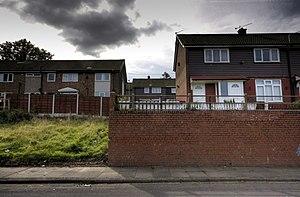
Les meurtres de la lande sont une affaire criminelle britannique des années 1960. De juillet 1963 à octobre 1965, Ian Brady et Myra Hindley assassinent cinq enfants et adolescents âgés de 10 à 17 ans. En octobre 1965, la police découvre un corps dans la maison du couple, mais n'arrête que Brady. Quelques jours plus tard, la police arrête Hindley pour complicité. Le même mois, deux enfants sont trouvés dans des tombes creusées dans Saddleworth Moor, une lande au nord de l'Angleterre. En mai 1966, Brady est condamné à l'emprisonnement à perpétuité pour trois meurtres ; Hindley est condamnée à la même peine, mais pour deux meurtres.